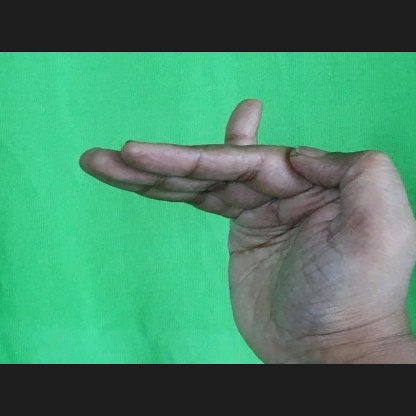
Mudra: Hamsapaksha